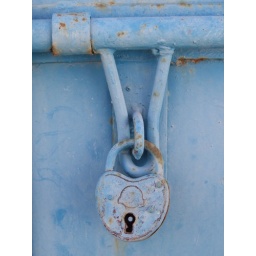
Padlock and bolt on a blue door in Omodos, Cyprus.